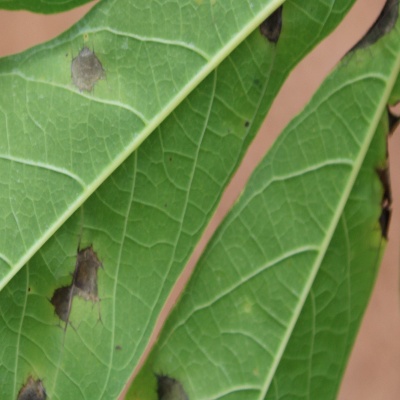
Crop: Cassava
Condition: brown spot